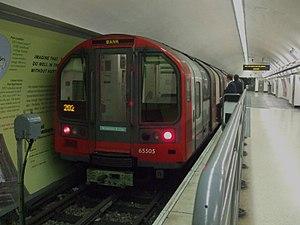
Le matériel roulant du métro de Londres a connu de nombreuses évolutions depuis l'ouverture de sa première ligne. Une grande variété de matériels a été utilisé, allant de la locomotive vapeur tractant des voitures voyageurs aux rames électriques d'aujourd'hui. Les modèles sont listés ici.